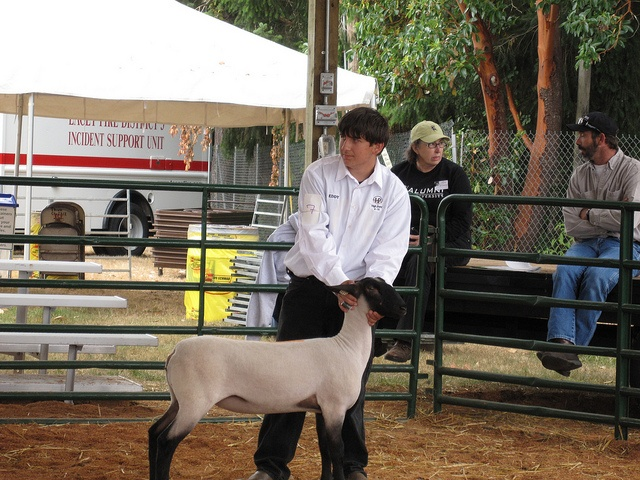
A young man holds the head of a sheep at a livestock show.
A young man in white shirt holding a sheep.
A man petting a goat in an enclosure.
A boy holds his sheep for a livestock show judge.
A young man is adjusting a goat while two people are looking on in a conversation.